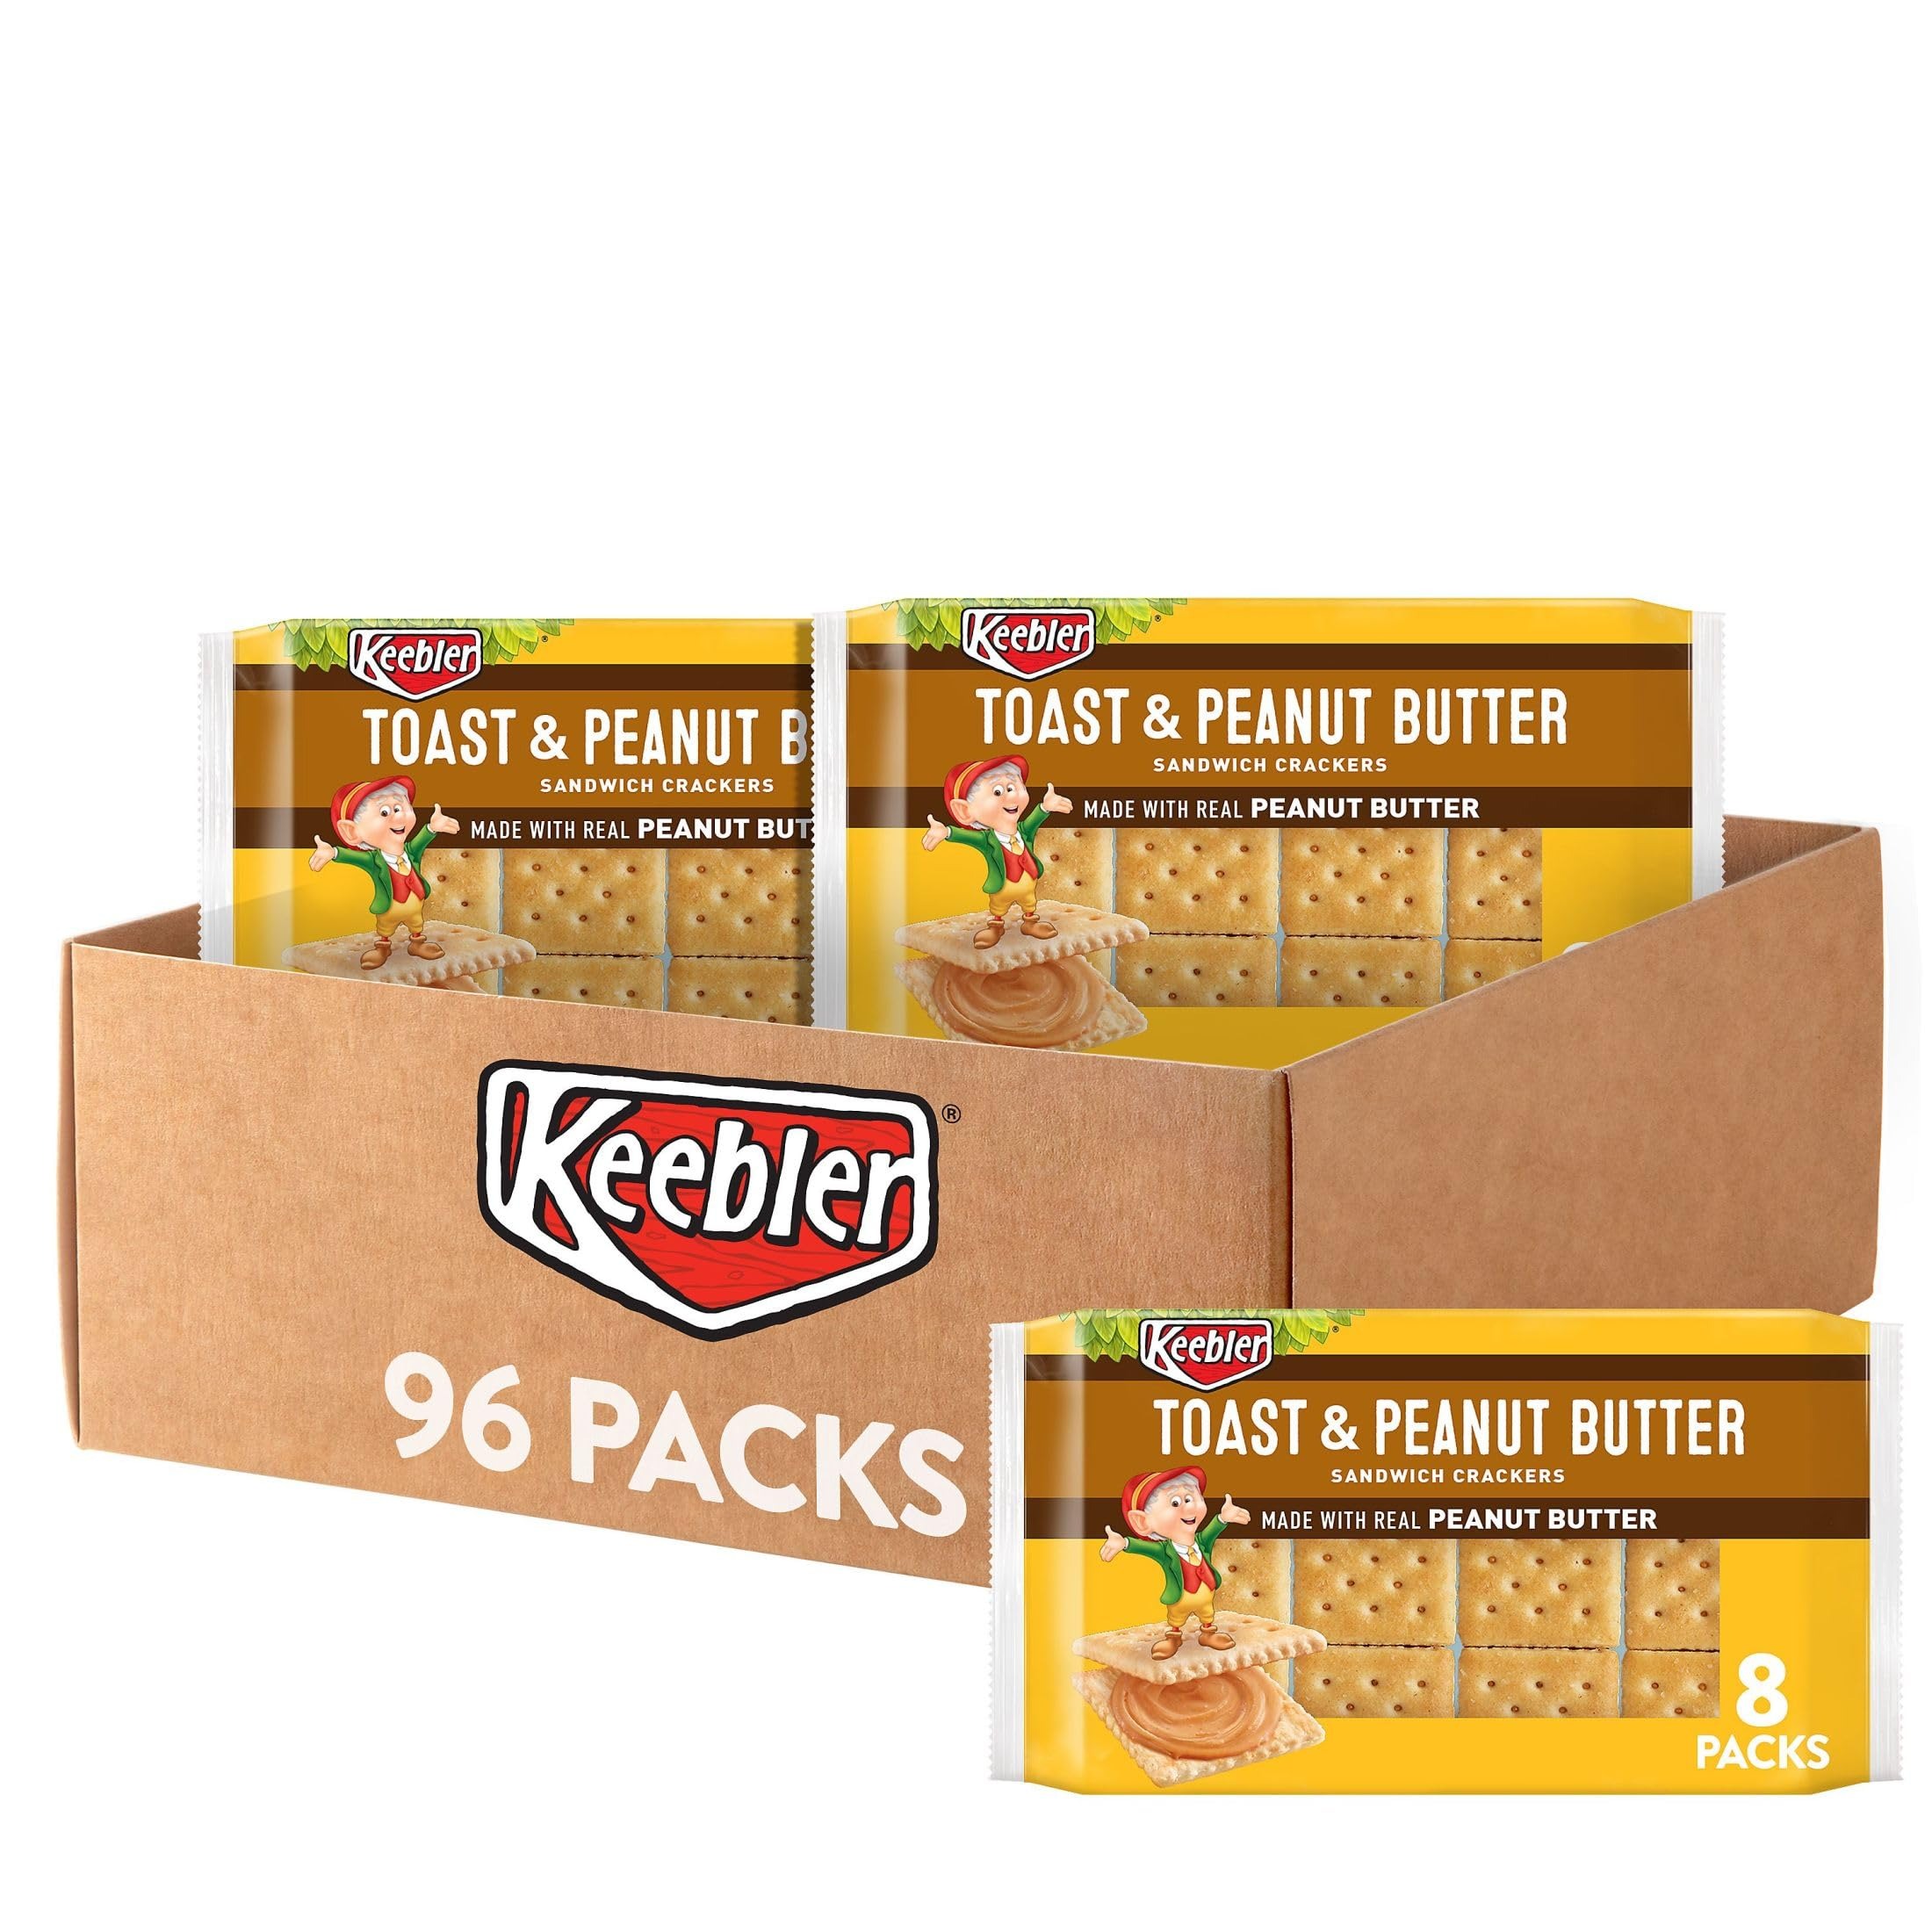
Item Name: Keebler Sandwich Crackers, Single Serve Snack Crackers, Office And Kids Snacks, Toast And Peanut Butter (12 Trays, 96 Packs)
Bullet Point 1: Make snacking more fun with crunchy crackers and the delicious taste of peanut butter
Bullet Point 2: Tempting peanut butter filling sandwiched between two crisp crackers; An irresistible snack to please the whole family
Bullet Point 3: Made with real peanut butter; Kosher Dairy; No high fructose corn syrup; Contains wheat, peanut, soy, and milk ingredients
Bullet Point 4: Makes for a tasty bite at home, school, and on-the-go; Pack into lunchboxes, totes, and backpacks
Bullet Point 5: Includes 12, 11oz trays each containing eight, 1.38oz packs of sandwich crackers; Packaged for freshness and great taste
Value: 132.0
Unit: Ounce

Price: 3